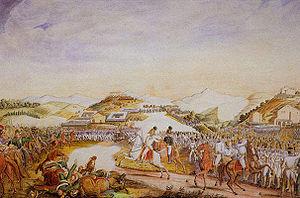
L’armée du royaume de Naples, active pendant la « décennie française », c'est-à-dire lors de la présence de la France napoléonienne dans le pays, est une armée de terre qui a participé, aux côtés de la Grande Armée, à la plupart des campagnes militaires des guerres napoléoniennes. Avec l'occupation française de 1806, le trône de Naples échoit dans un premier temps à Joseph Bonaparte, frère de Napoléon, puis, de 1808 à 1815, à Joachim Murat, l'une des plus grandes figures militaires de l'Empire.